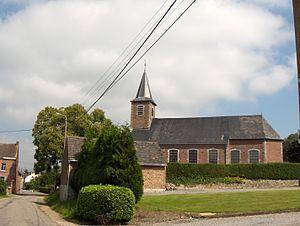
Bertrée est une section de la ville belge d'Hannut, située en Région wallonne dans la province de Liège.